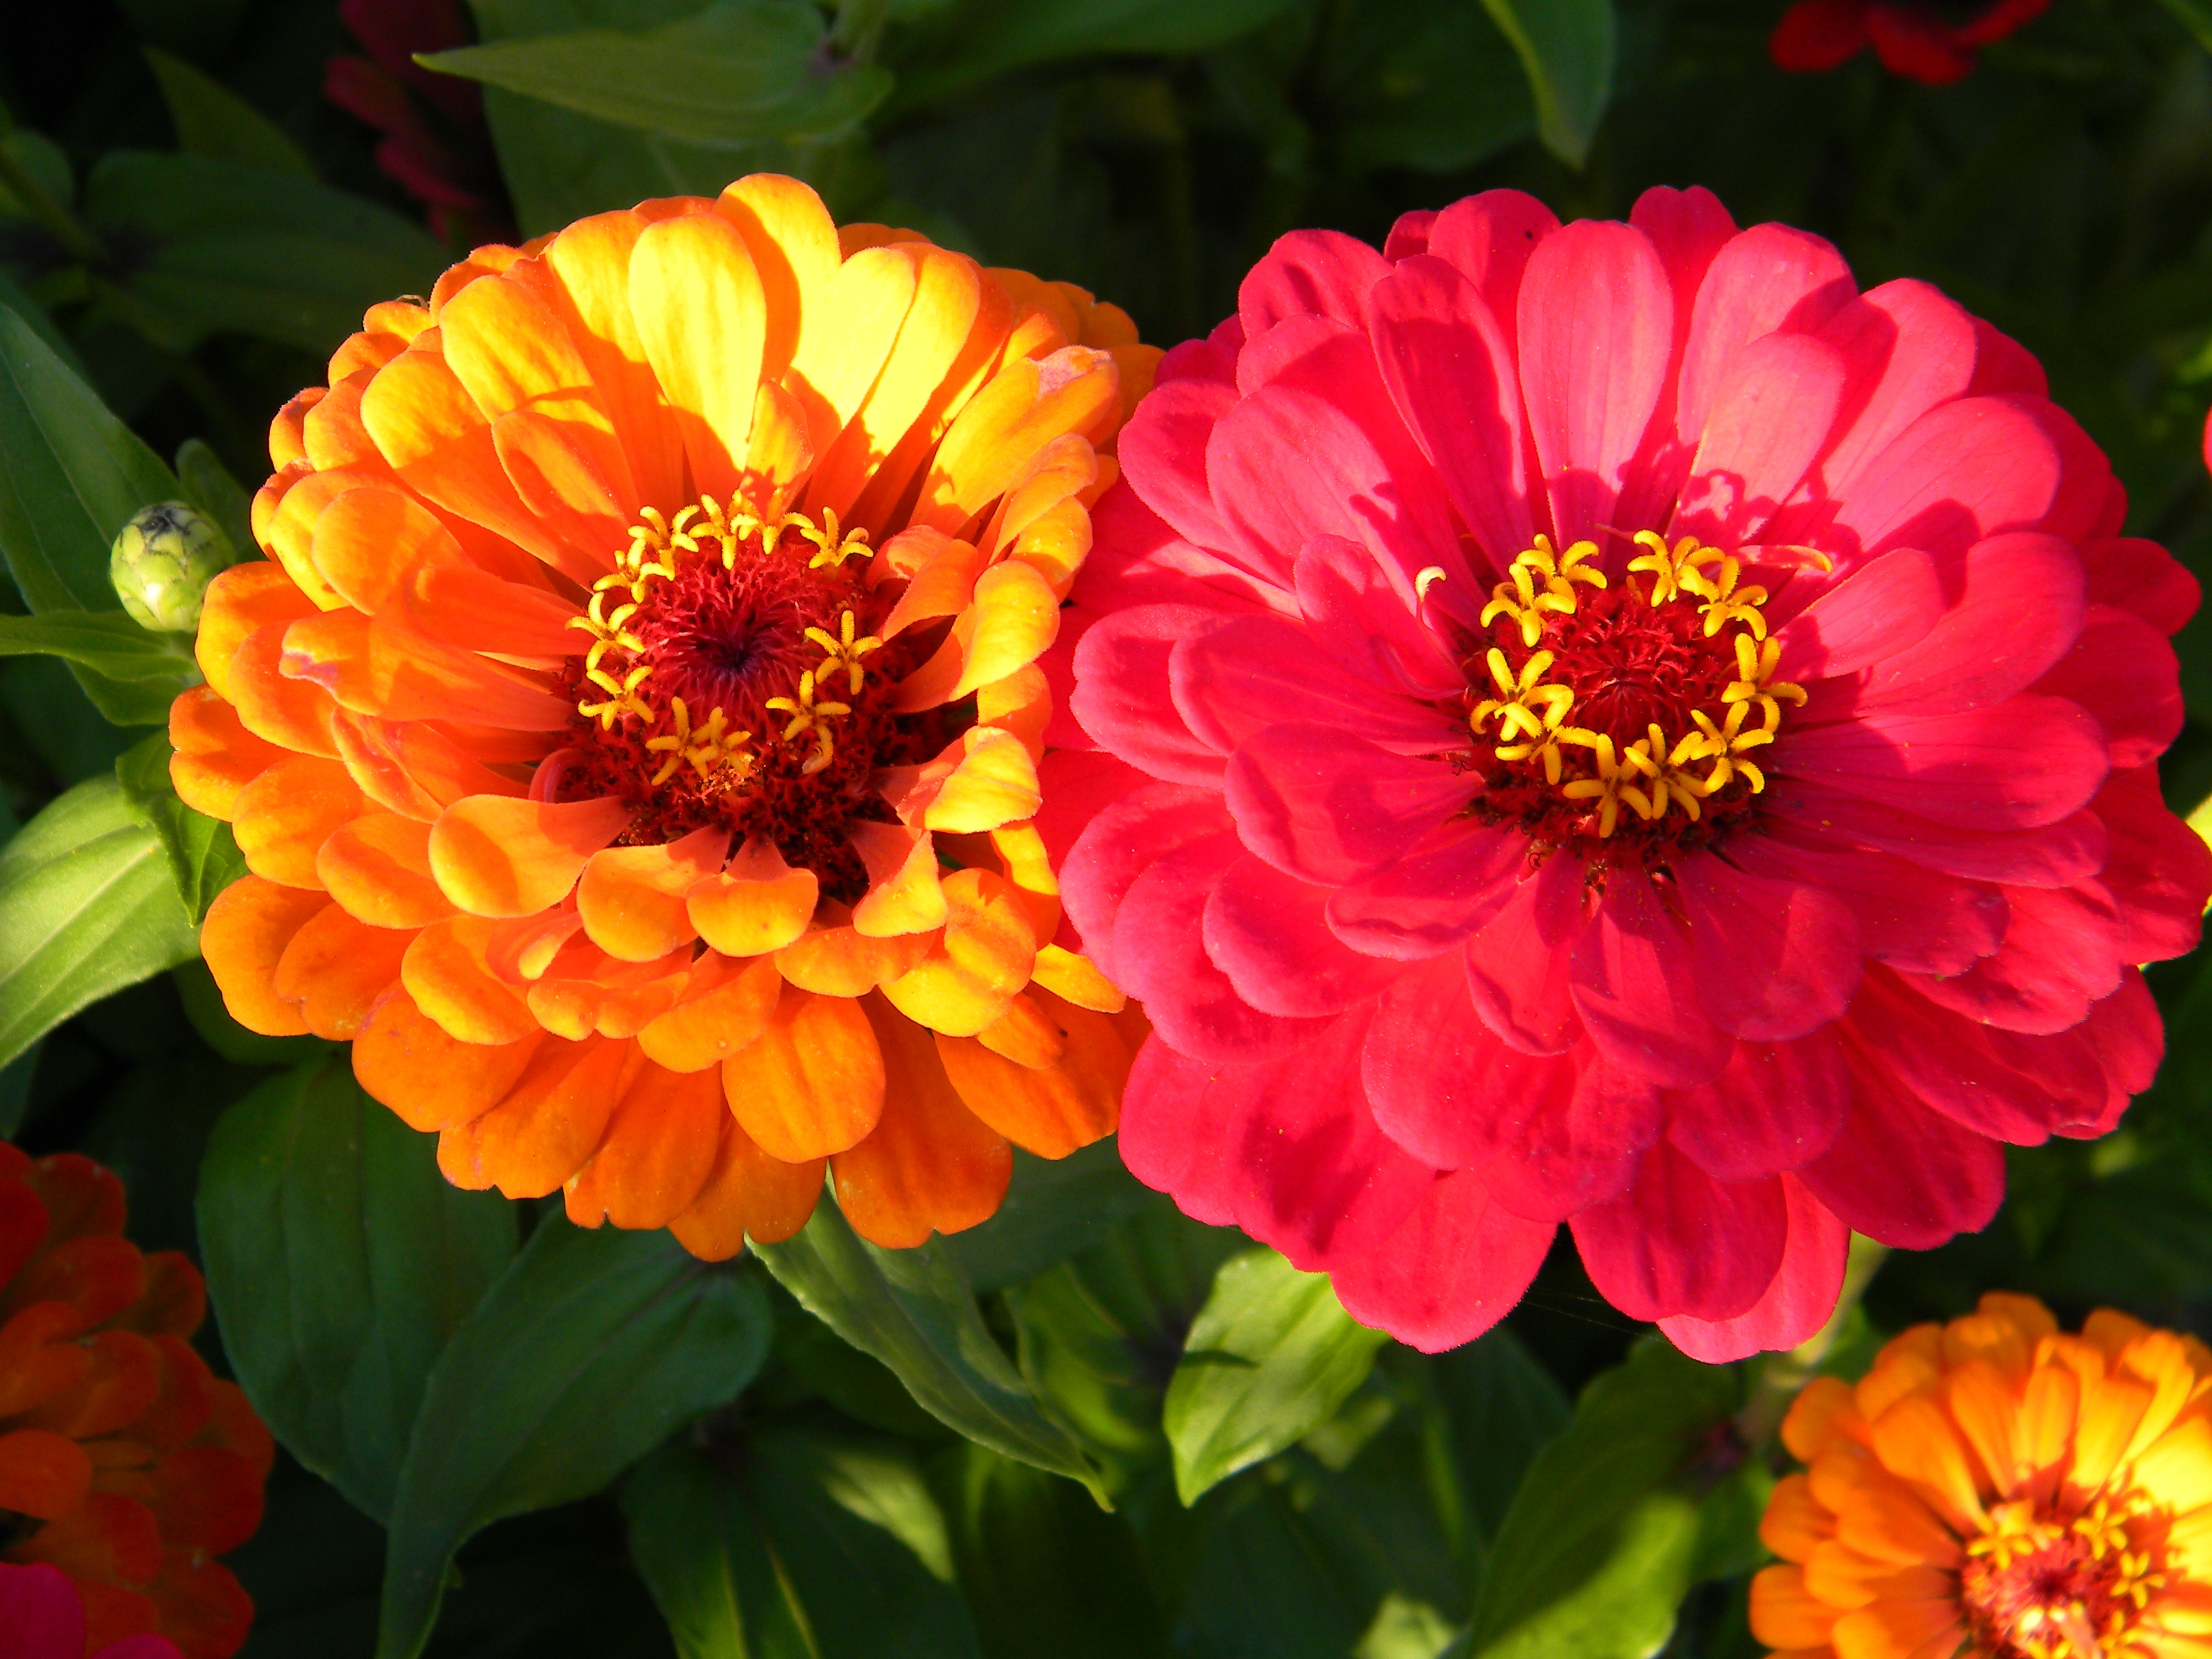
plant, flower, petal, summer, orange, red, garden, flora, flowers, dahlia, macro photography, flowering plant, daisy family, city car, zinnia garden, annual plant, land plant, jakobinka